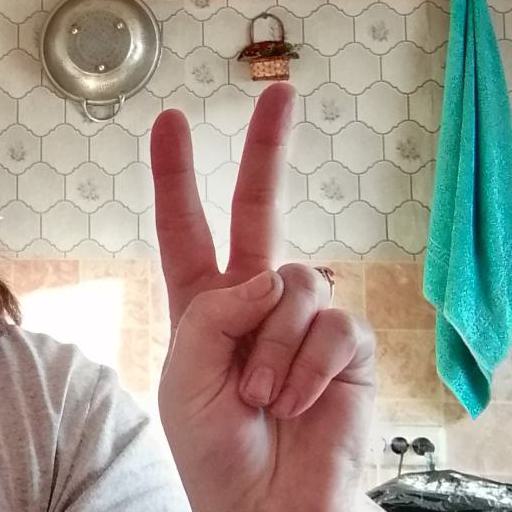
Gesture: peace